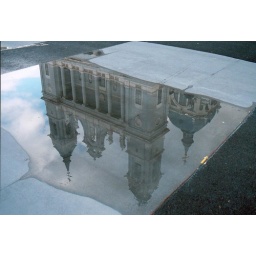
Madrid cathedral in a water mirror